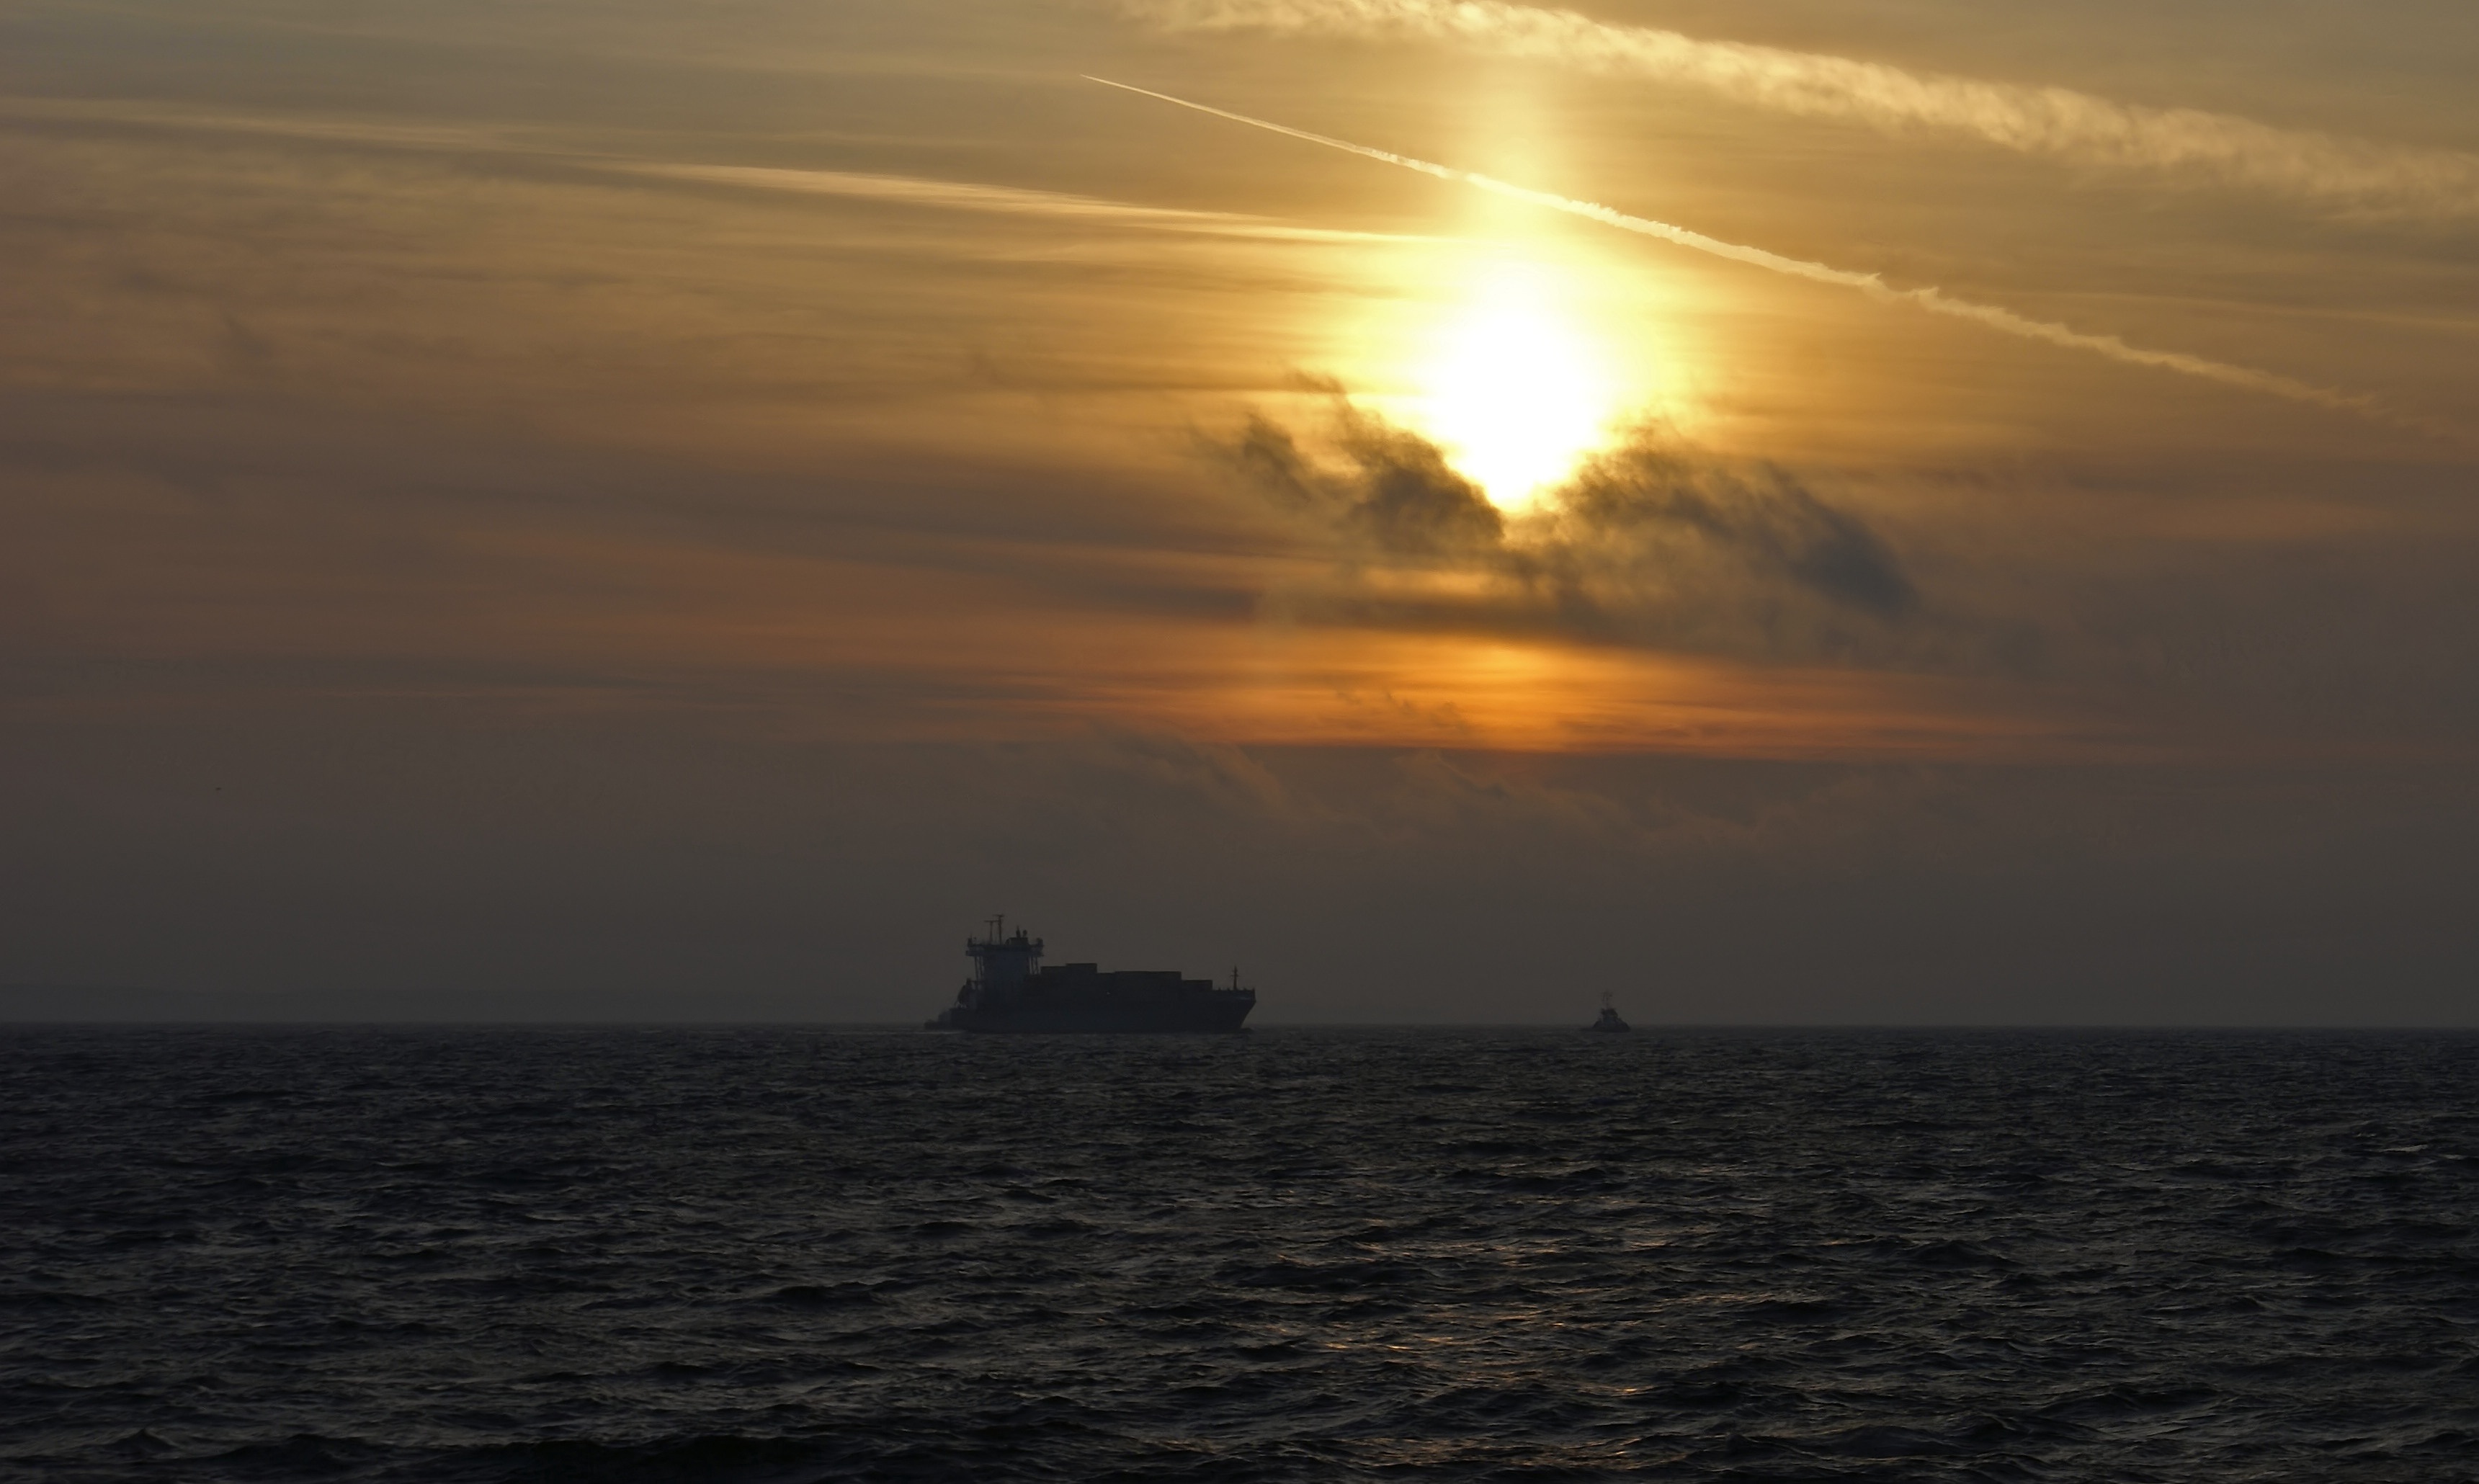
beach, sea, coast, water, ocean, horizon, cloud, sun, sunrise, sunset, boat, sunlight, morning, wave, view, dawn, ship, dusk, evening, vehicle, bay, afterglow, the baltic sea, the ship, naval science